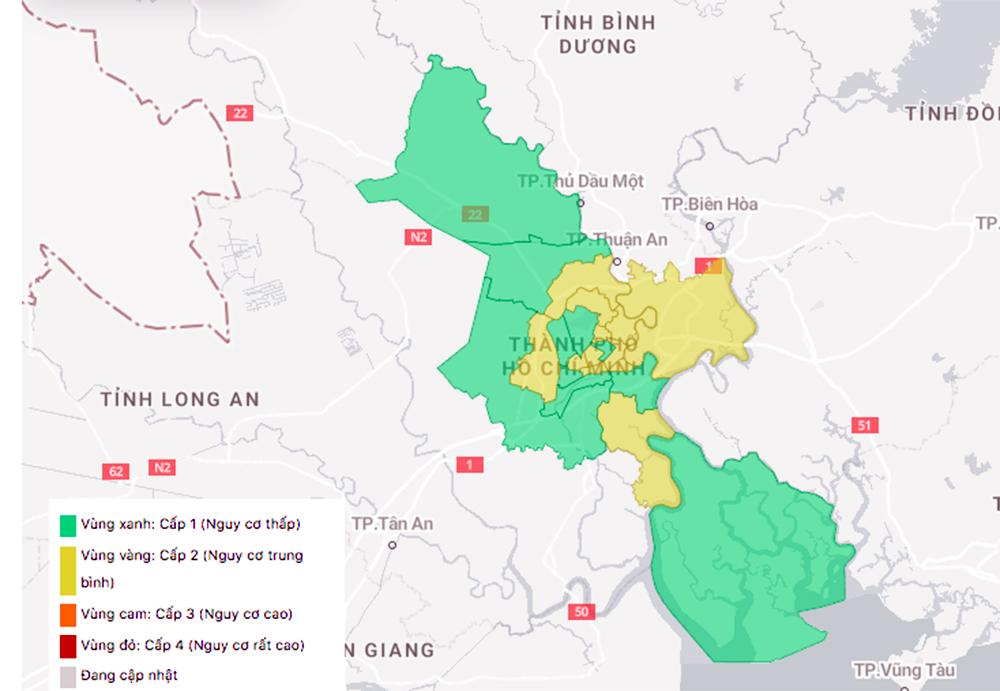
trên tấm bản đồ xuất hiện những vùng màu vàng và màu xanh lá cây